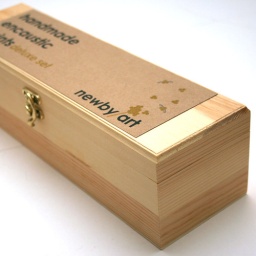
Beautiful wooden box is a keepsake in and of itself!Please see my profile for a link to my online shop. Thanks!